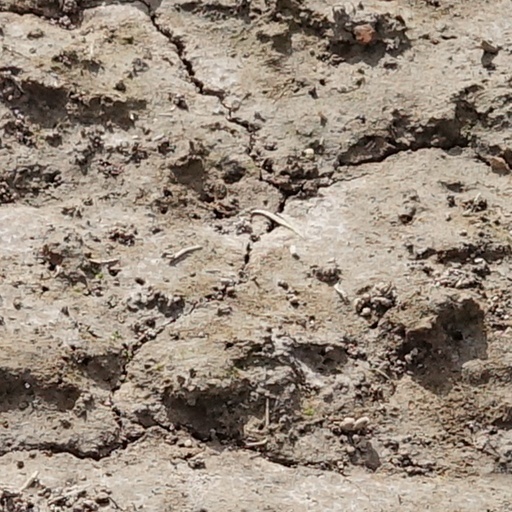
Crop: wheat